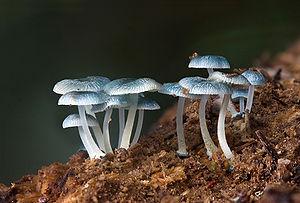
Carpophore de Mycène (Mycena interrupta). Photo prise dans la forêt de Myrtle, à Collinsvale, en Tasmanie (Australie).